Cyclone Ula

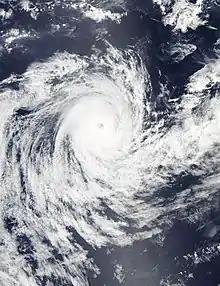
Cyclone Ula near Fiji's Lau Islands on January 3

Early in the storm's existence, Ula produced winds up to across Tuvalu, uprooting trees and leaving 40 homes and 10 businesses damaged, some beyond repair Thirty families required evacuation. Waves of also battered the islands, whose highest elevation is only . A fisherman went missing in Faleasao, American Samoa, after being swept out to sea by large swells. After 72 hours, fruitless search efforts were called off.